Dear Evan Hansen (film)

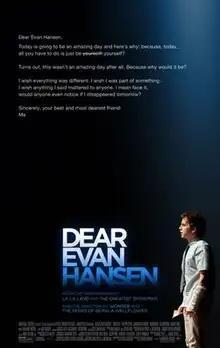
Theatrical release poster

Dear Evan Hansen is a 2021 American coming-of-age musical film directed by Stephen Chbosky and written by Steven Levenson (in his feature film screenwriting debut), based on the 2015 stage musical by Levenson, Benj Pasek and Justin Paul. Ben Platt plays the title role, reprising the performance that he originated on stage six years earlier. The cast also includes Kaitlyn Dever, Amandla Stenberg, Nik Dodani, Colton Ryan, Danny Pino, Julianne Moore, and Amy Adams.